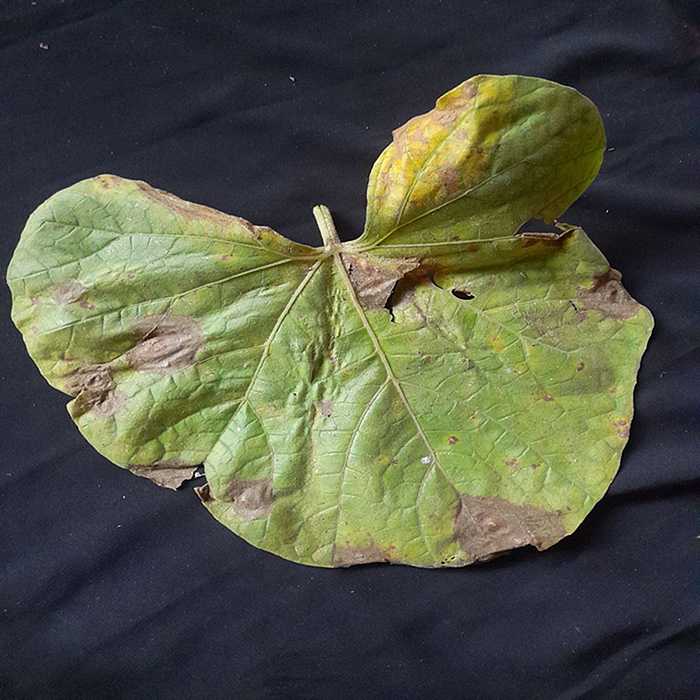
Plant: Bottle gourd
Label: Downey mildew